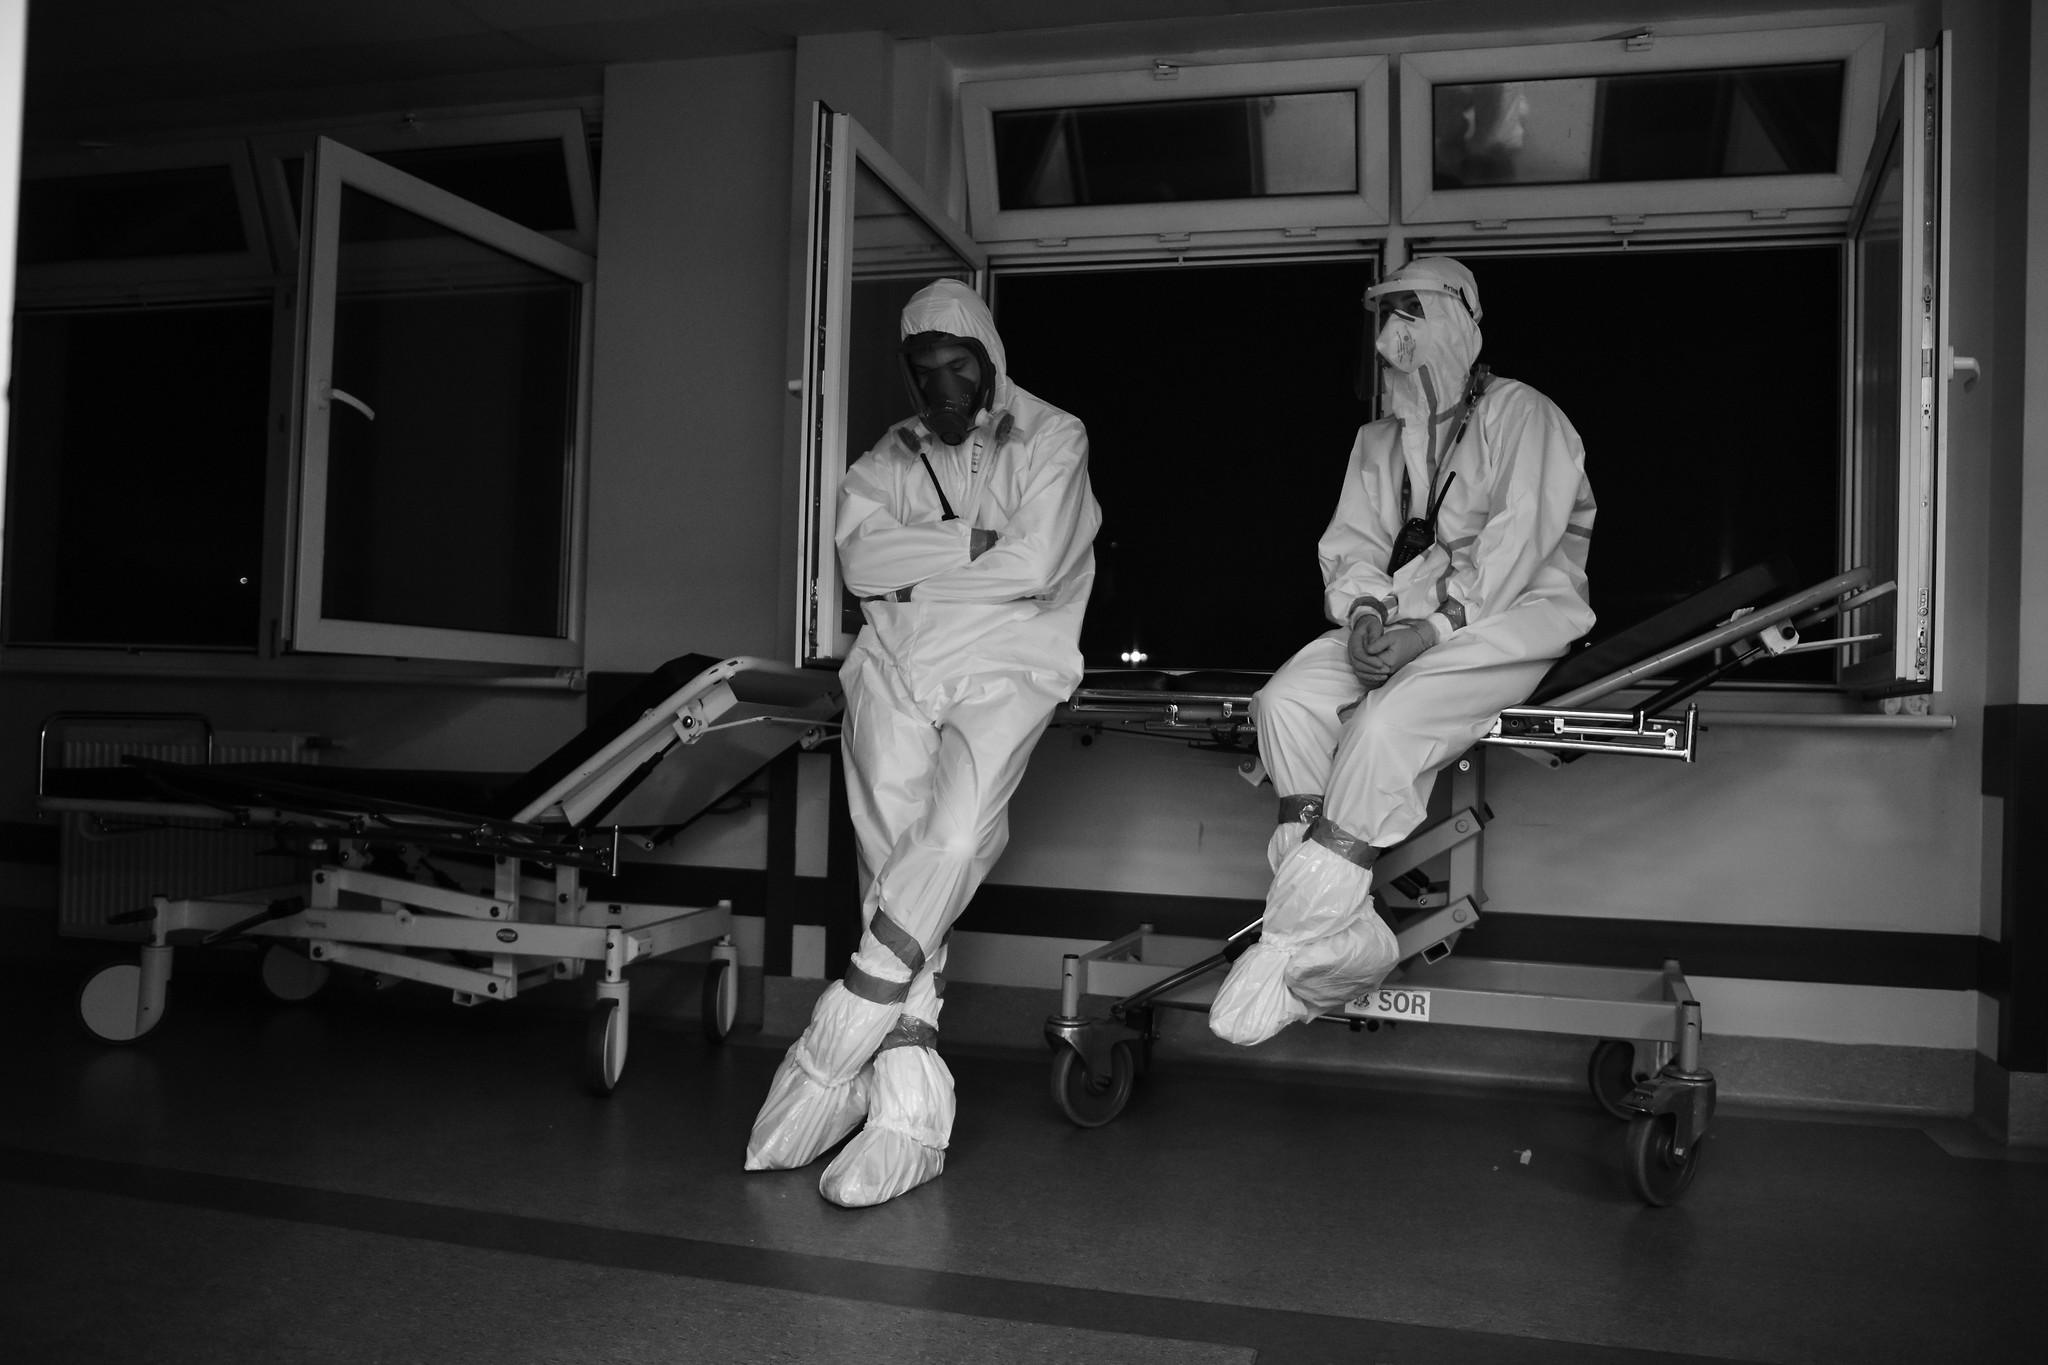
Objects detected:
Mask
Mask
Gloves
Coverall
Coverall